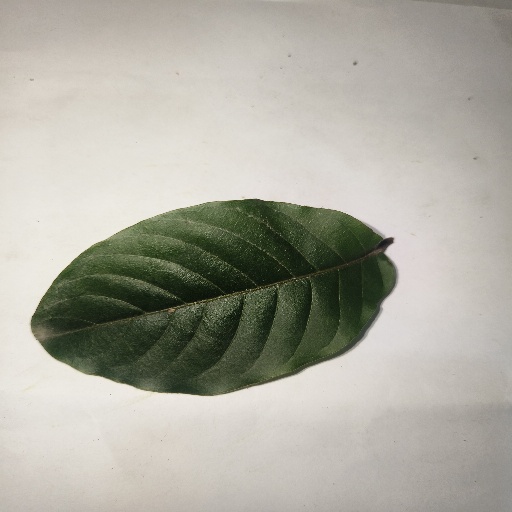
Species: HariTaki
Leaf condition: Healthy Leaf